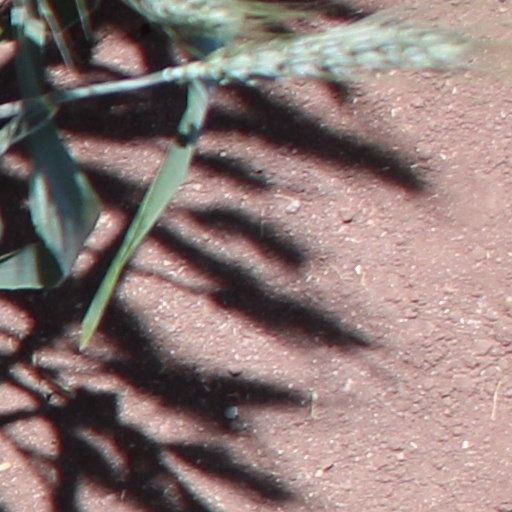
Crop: wheat